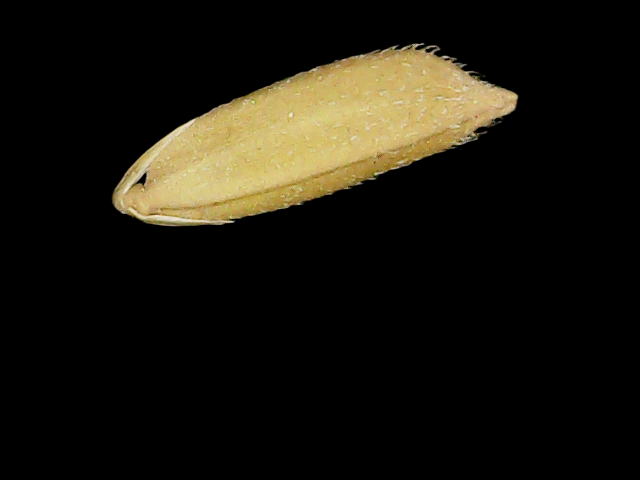
Rice variety: Binadhan17